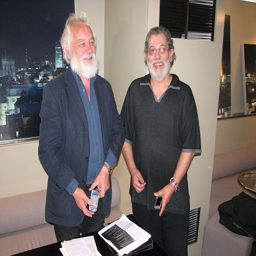
Two men standing around a table holding cell phones.
Two men in a room overlooking a city at night.
A group of men holding cell phones down at their waists.
two men standing inside near a table laughing at something
A couple of older guys are posing for the camera.